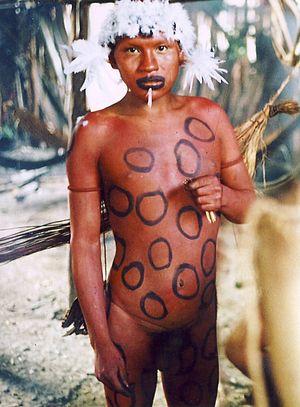
L'Expédition Orénoque-Amazone est une célèbre expédition ethnographique qui a été menée en Amérique du Sud sous la direction d'Alain Gheerbrant de 1948 à 1950, à laquelle ont également participé Pierre-Dominique Gaisseau, Jean Fichter, et Luis Saenz. Cette entreprise avait pour but la traversée de la sierra Parima située sur le plateau des Guyanes, et la rencontre des populations amérindiennes locales : Guaharibo, Maquiritare, Piaroa, Puinave. Elle prend son nom des fleuves Orénoque et Amazone, dont elle visait la jonction.